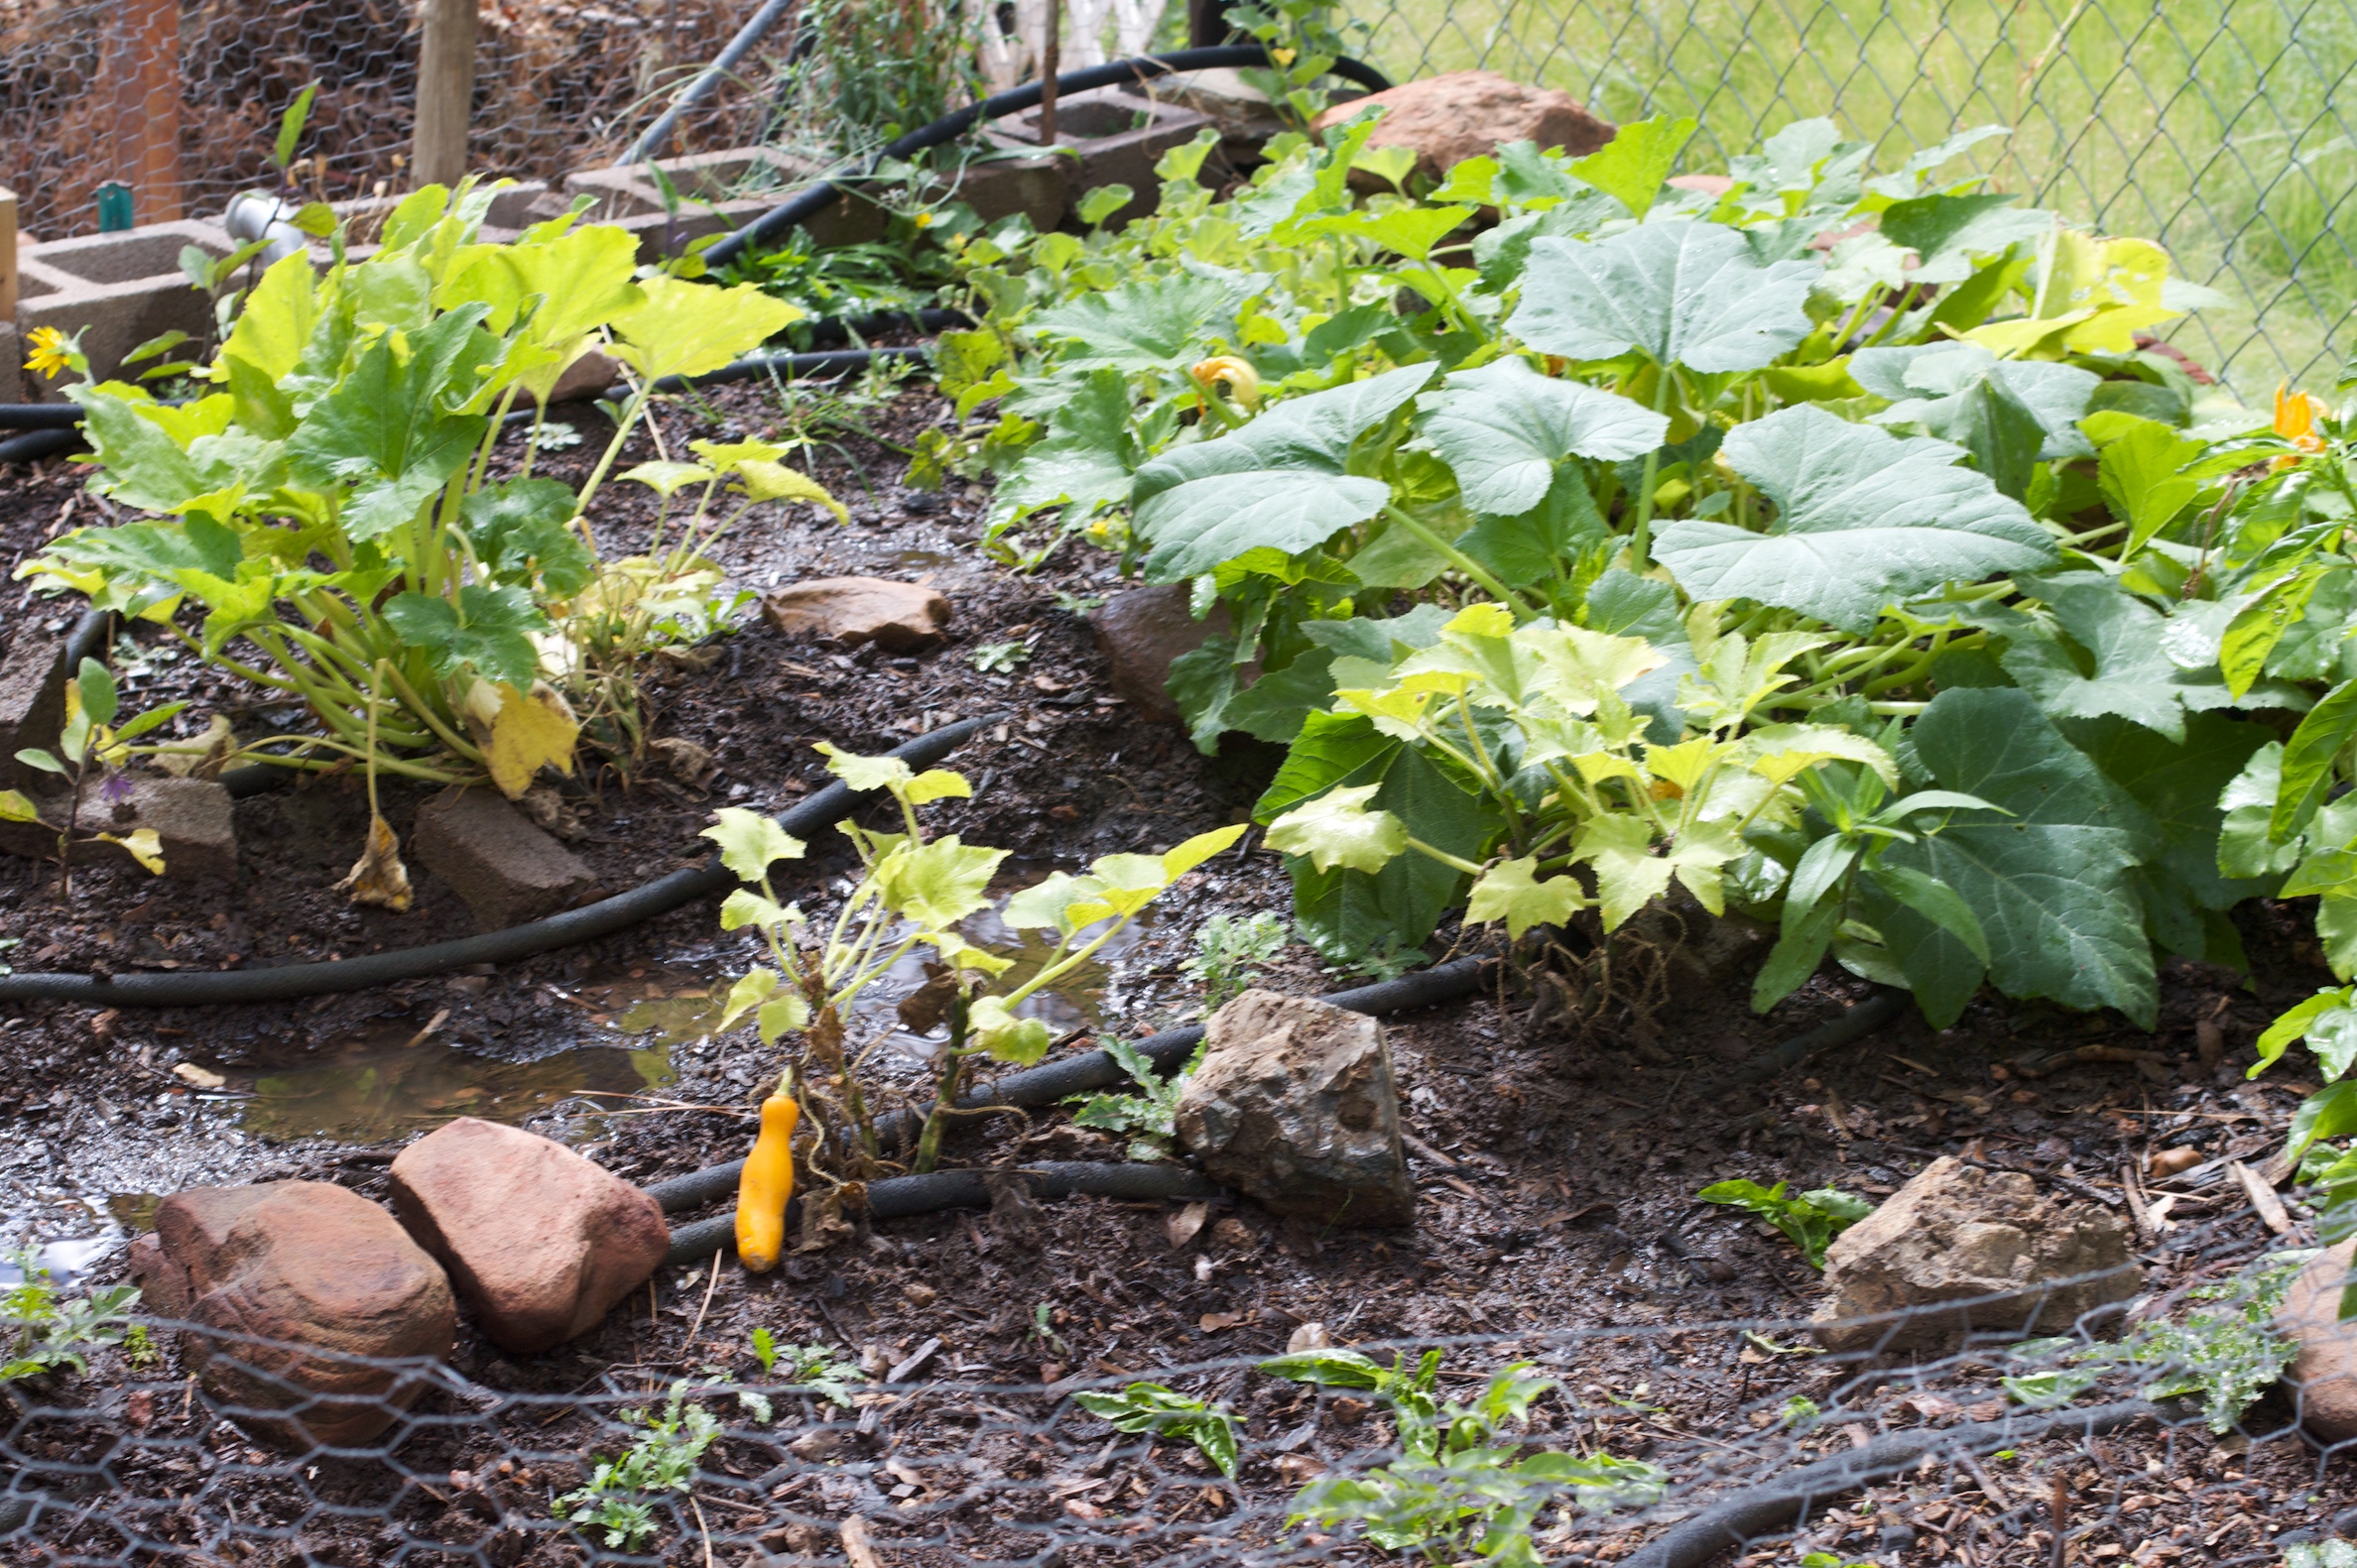
plant, lawn, flower, pond, produce, backyard, soil, garden, woodland, yard